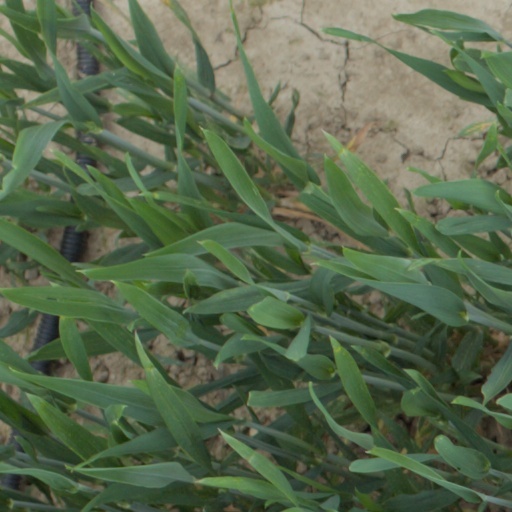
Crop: wheat